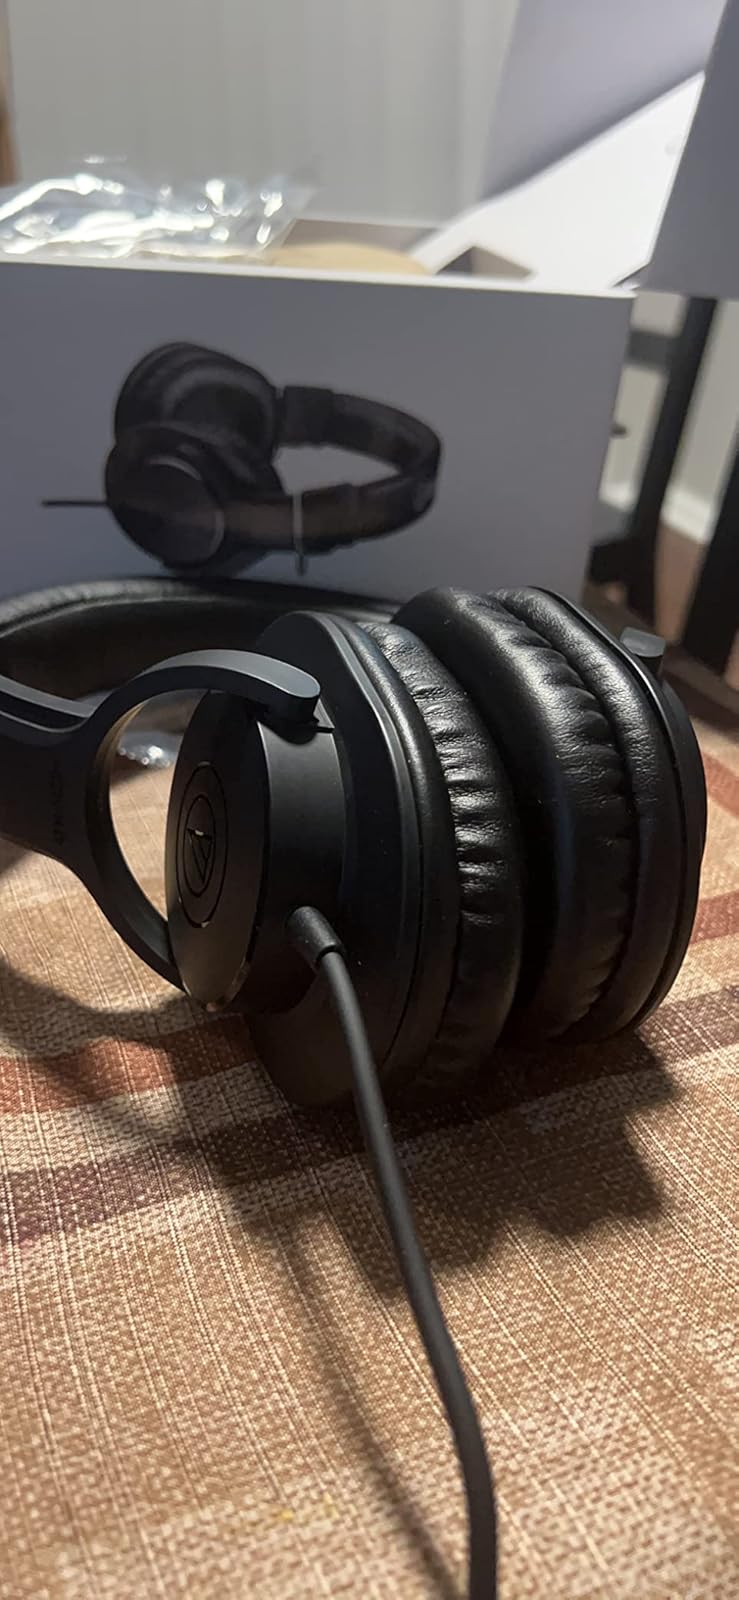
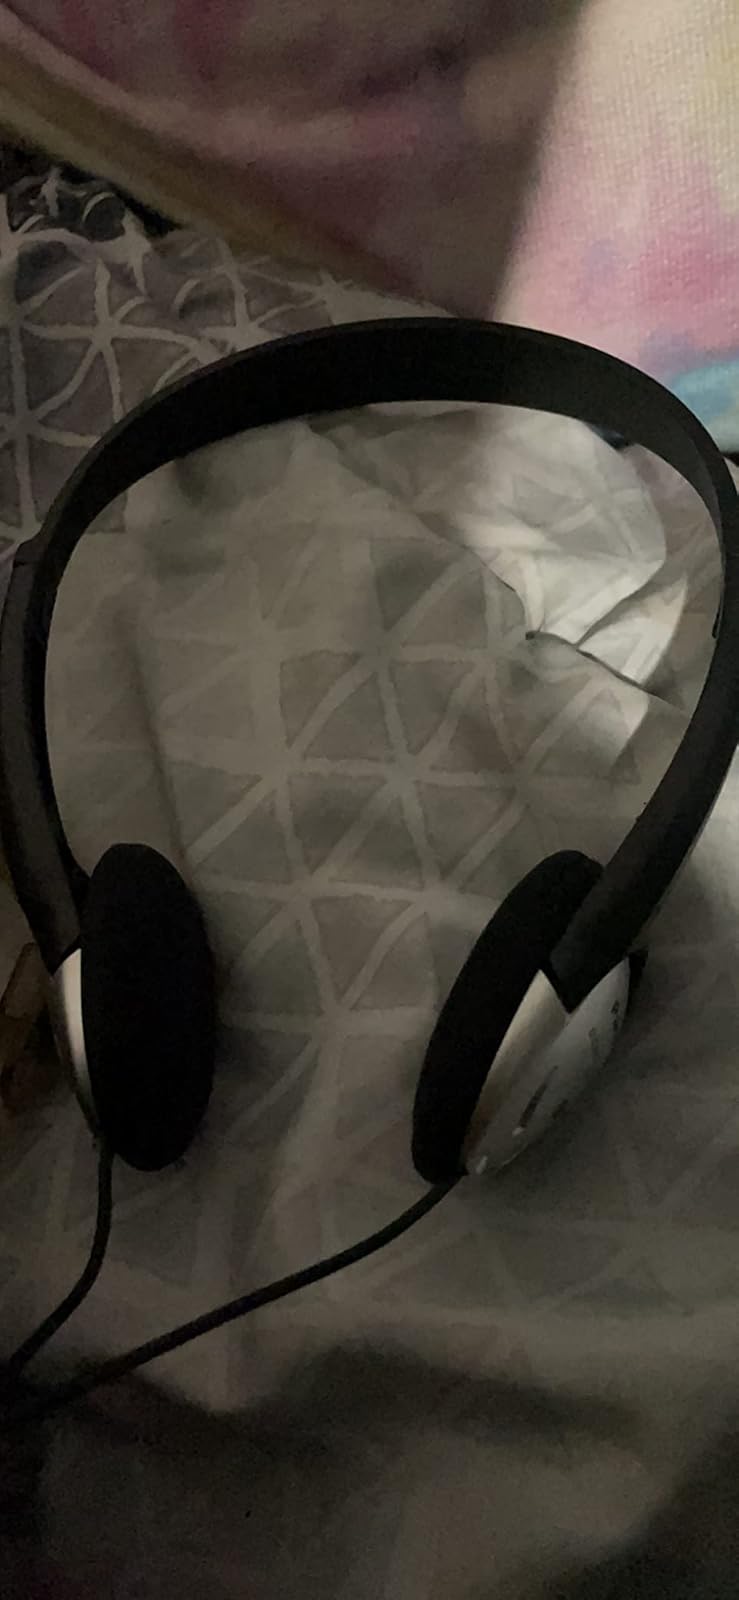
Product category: headphones
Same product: no